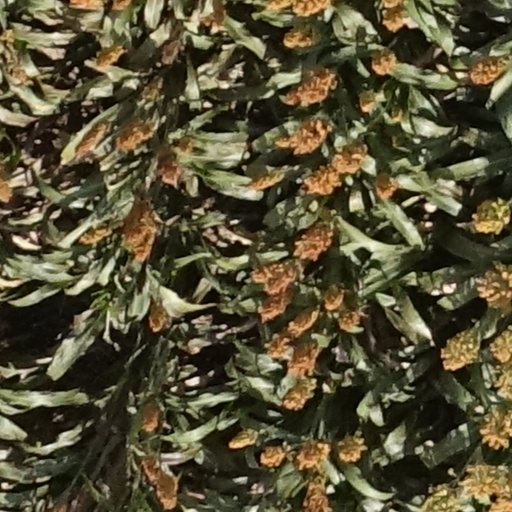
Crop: sorghum